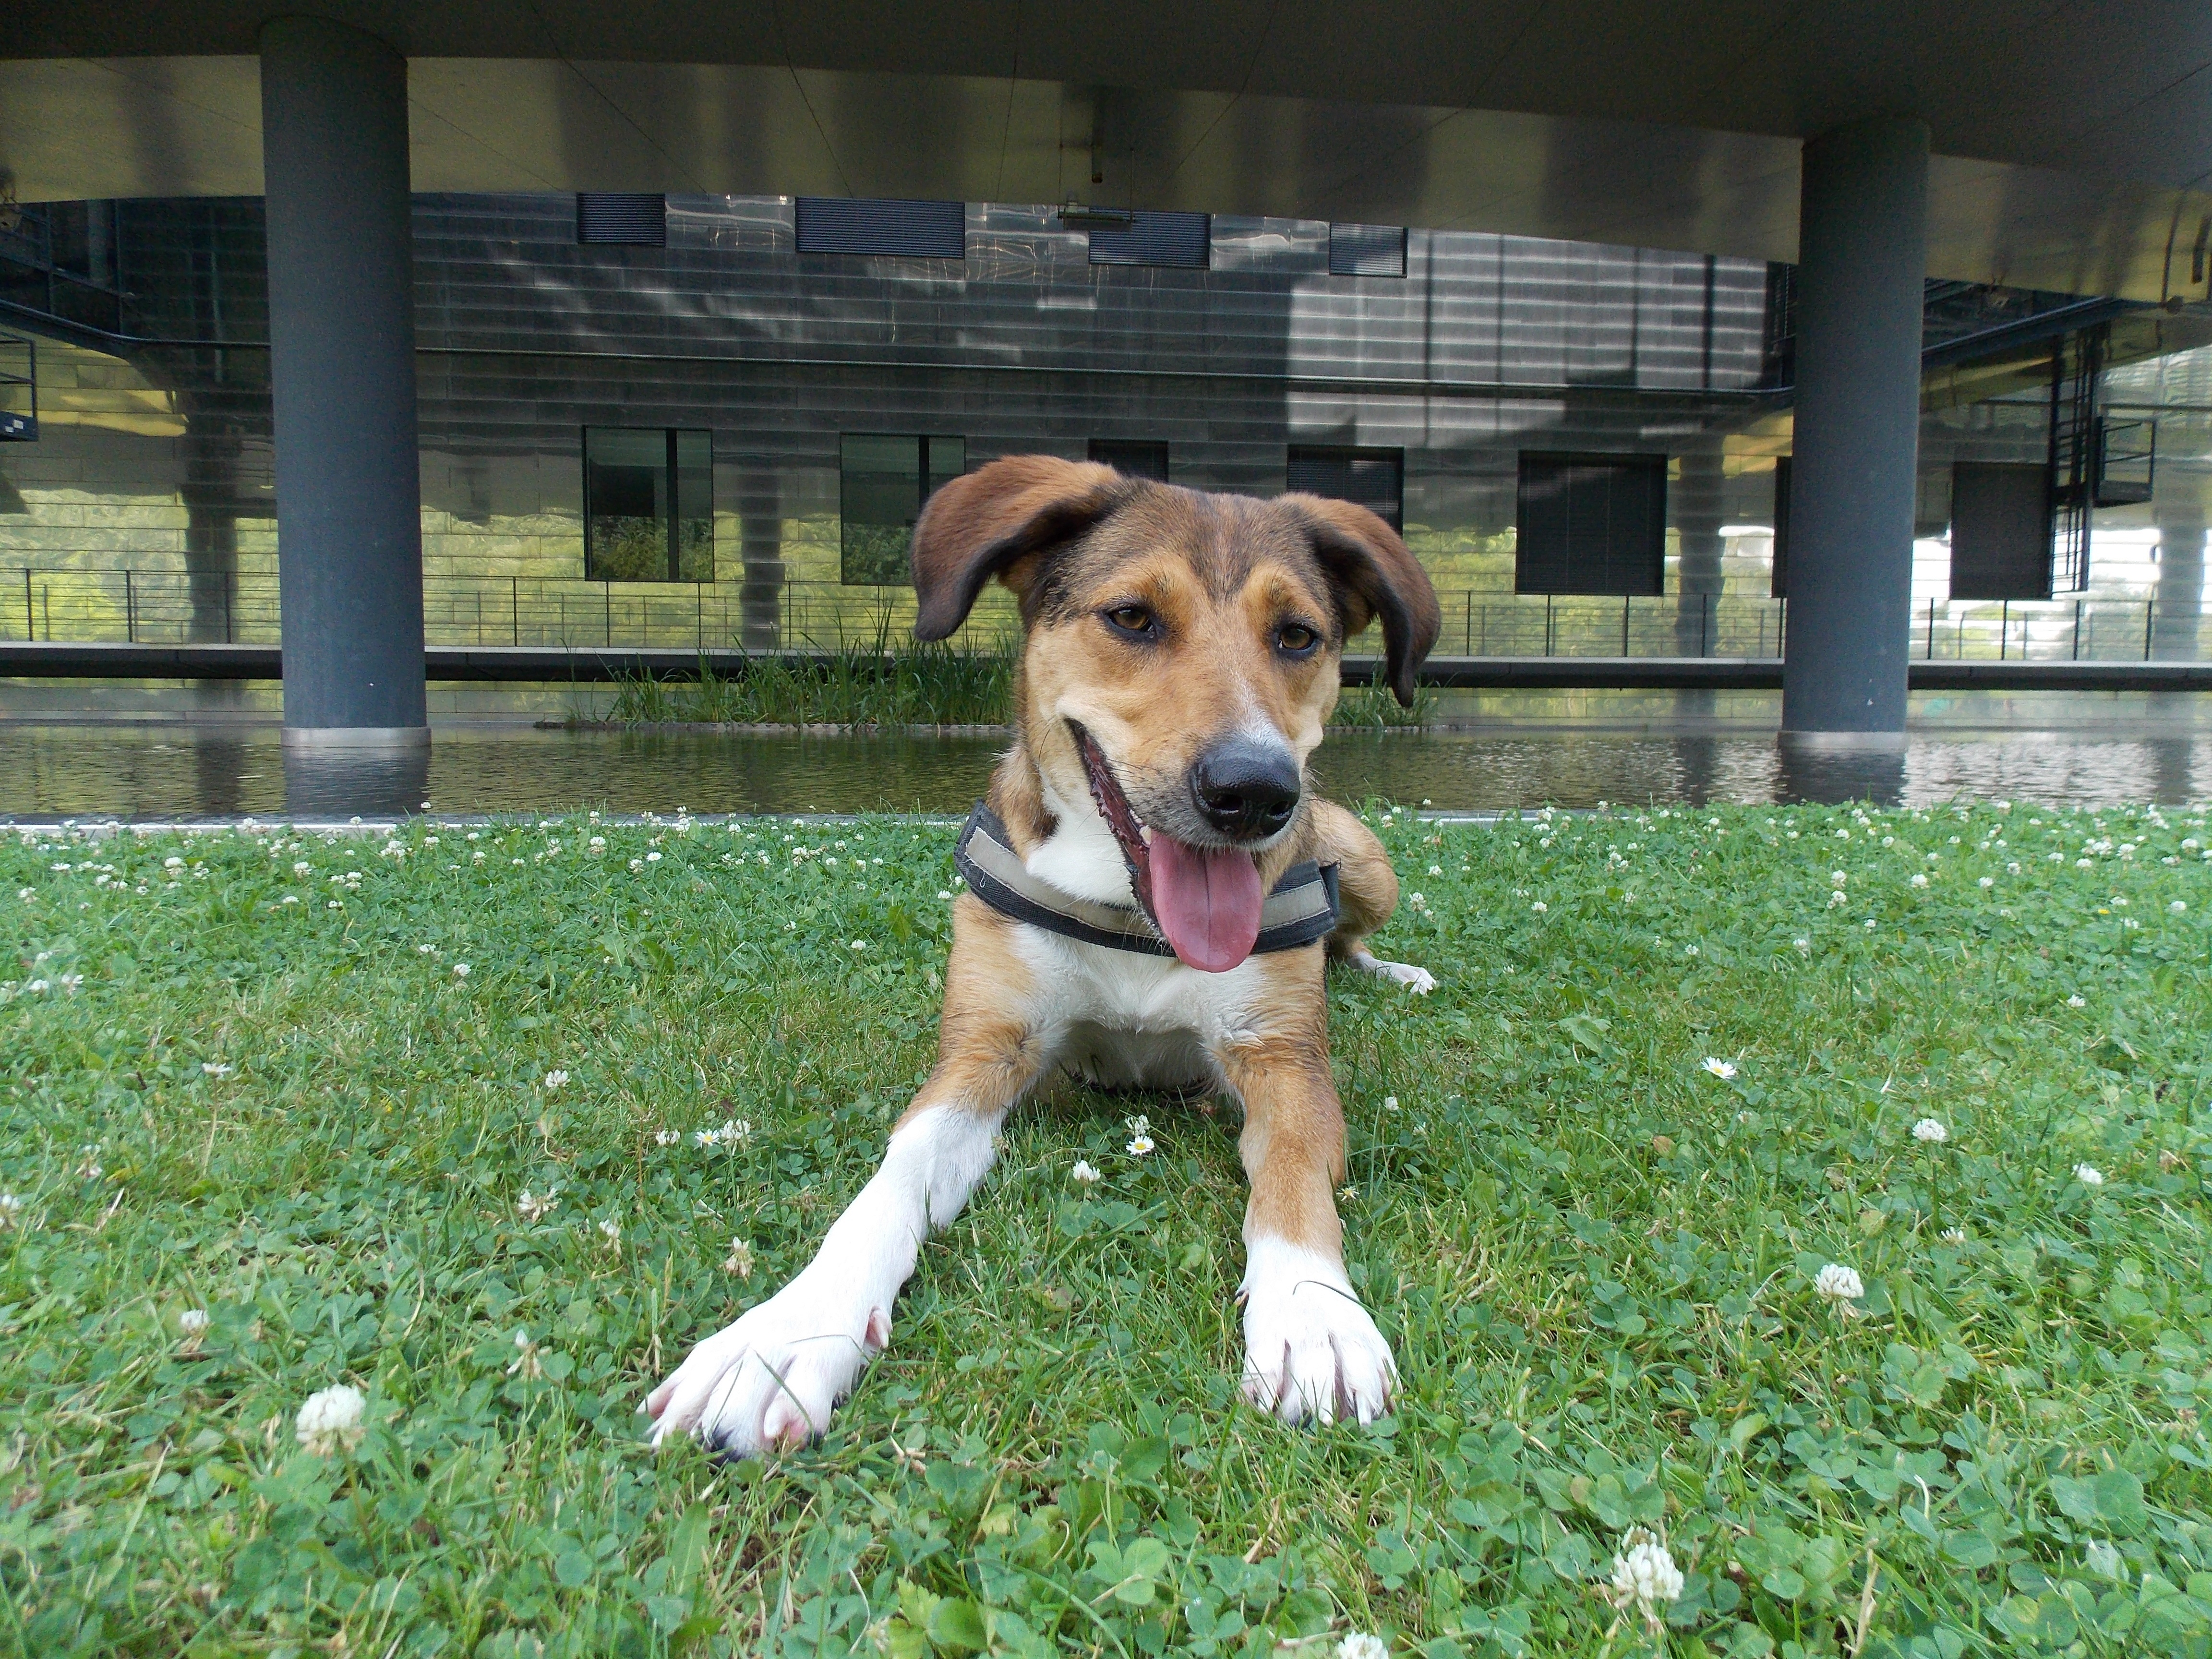
dog, animal, mammal, bulldog, hybrid, vertebrate, terrier, relaxed, concerns, hundeportrait, dog like mammal